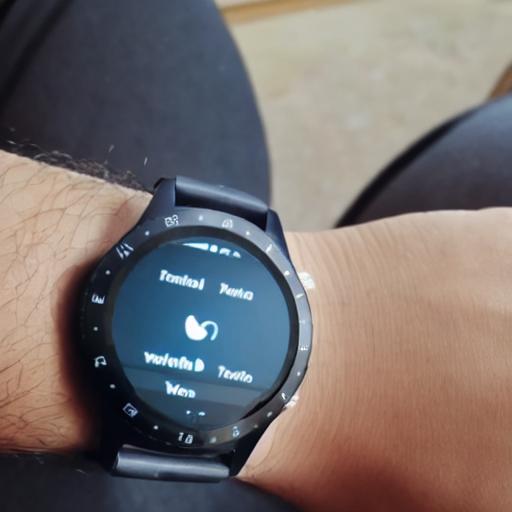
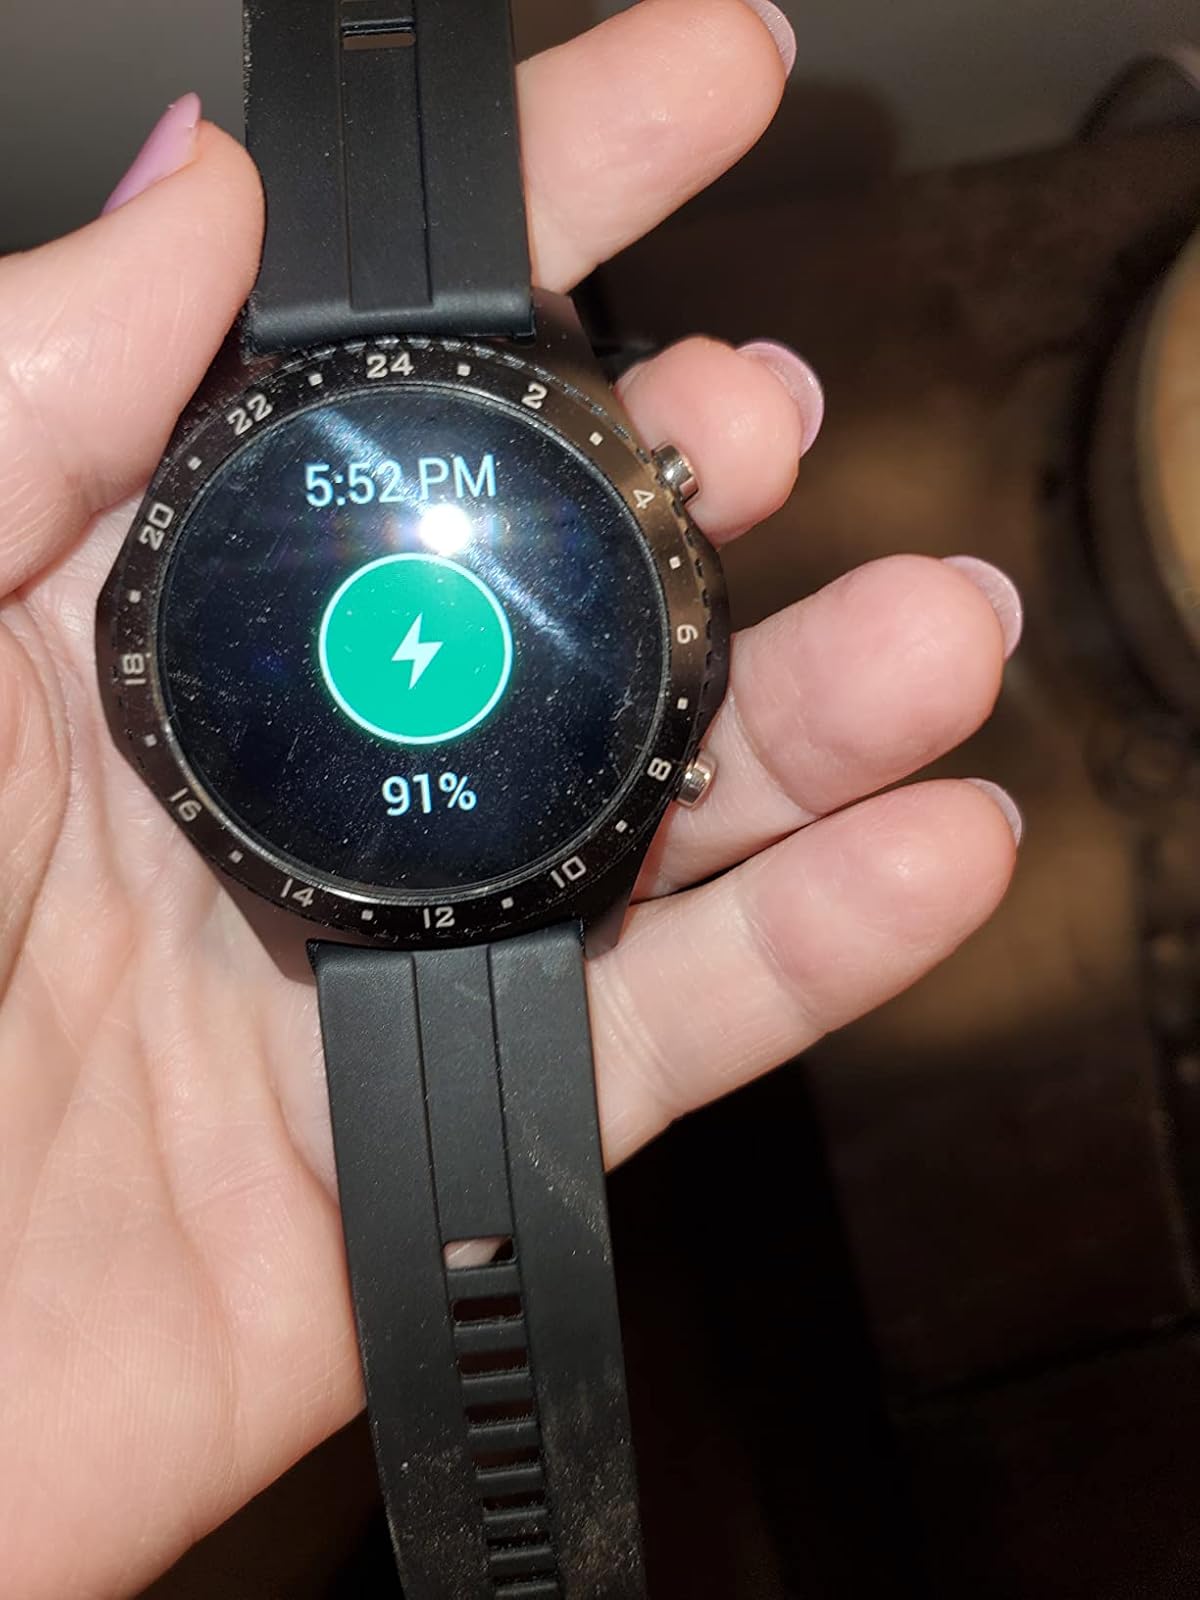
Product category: smartwatch
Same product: no